Antonio Sacchini

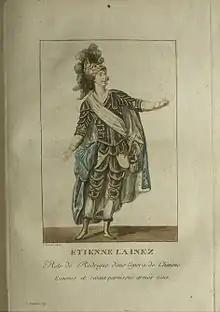
Étienne Lainez as Rodrigue in "Chimène", the second work Sacchini composed for the Paris Opéra

Sacchini's position in London eventually became untenable: his health had declined and his work was no longer attracting the same success. These factors and the looming threat of debtors' prison finally induced him to accept Framery's invitation to move to Paris in 1781. Sacchini received a warm welcome in the French capital: the Piccinnists saw him as a natural ally in their battle against the influence of Gluck; but, more importantly, Emperor Joseph II happened to be in Paris at the time, travelling incognito. The emperor was a passionate devotee of Italian music, and Sacchini's in particular, and he eagerly recommended the composer to his sister Marie Antoinette, the Queen of France. The Queen's patronage paved Sacchini's way to the Opéra (she had helped Gluck in much the same fashion eight years earlier). In October, Sacchini signed a lucrative contract with the Académie Royale de Musique (the Paris Opéra) to produce three new works.